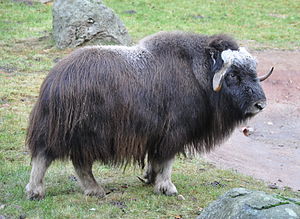
Moskusokse
Moskusoksen er et indtil 2 meter langt, skedehornet hovdyr fra arktisk Canada, samt Nord – og Østgrønland. I 1962 også indført i Vestgrønland. Dyret er indført til Norge og har derfra bredt sig ind i Jämtland i Sverige.